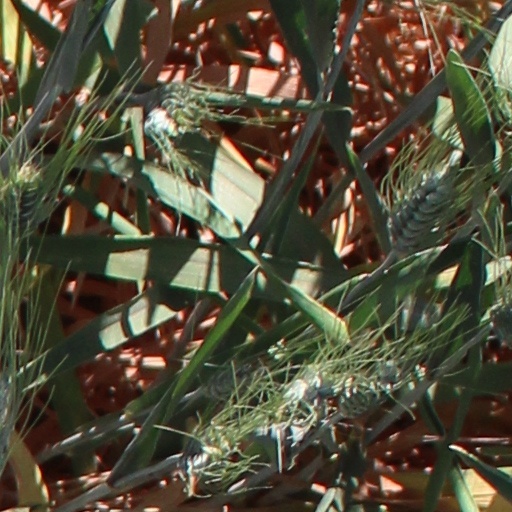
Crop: wheat